Chester A. Fowler

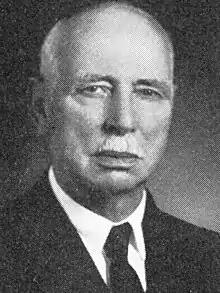
Fowler circa 1940

Chester Almeron Fowler (December 24, 1862April 8, 1948) was an American judge in the state of Wisconsin. He was a justice of the Wisconsin Supreme Court for the last 19 years of his life, after serving 25 years as a Wisconsin Circuit Court Judge.